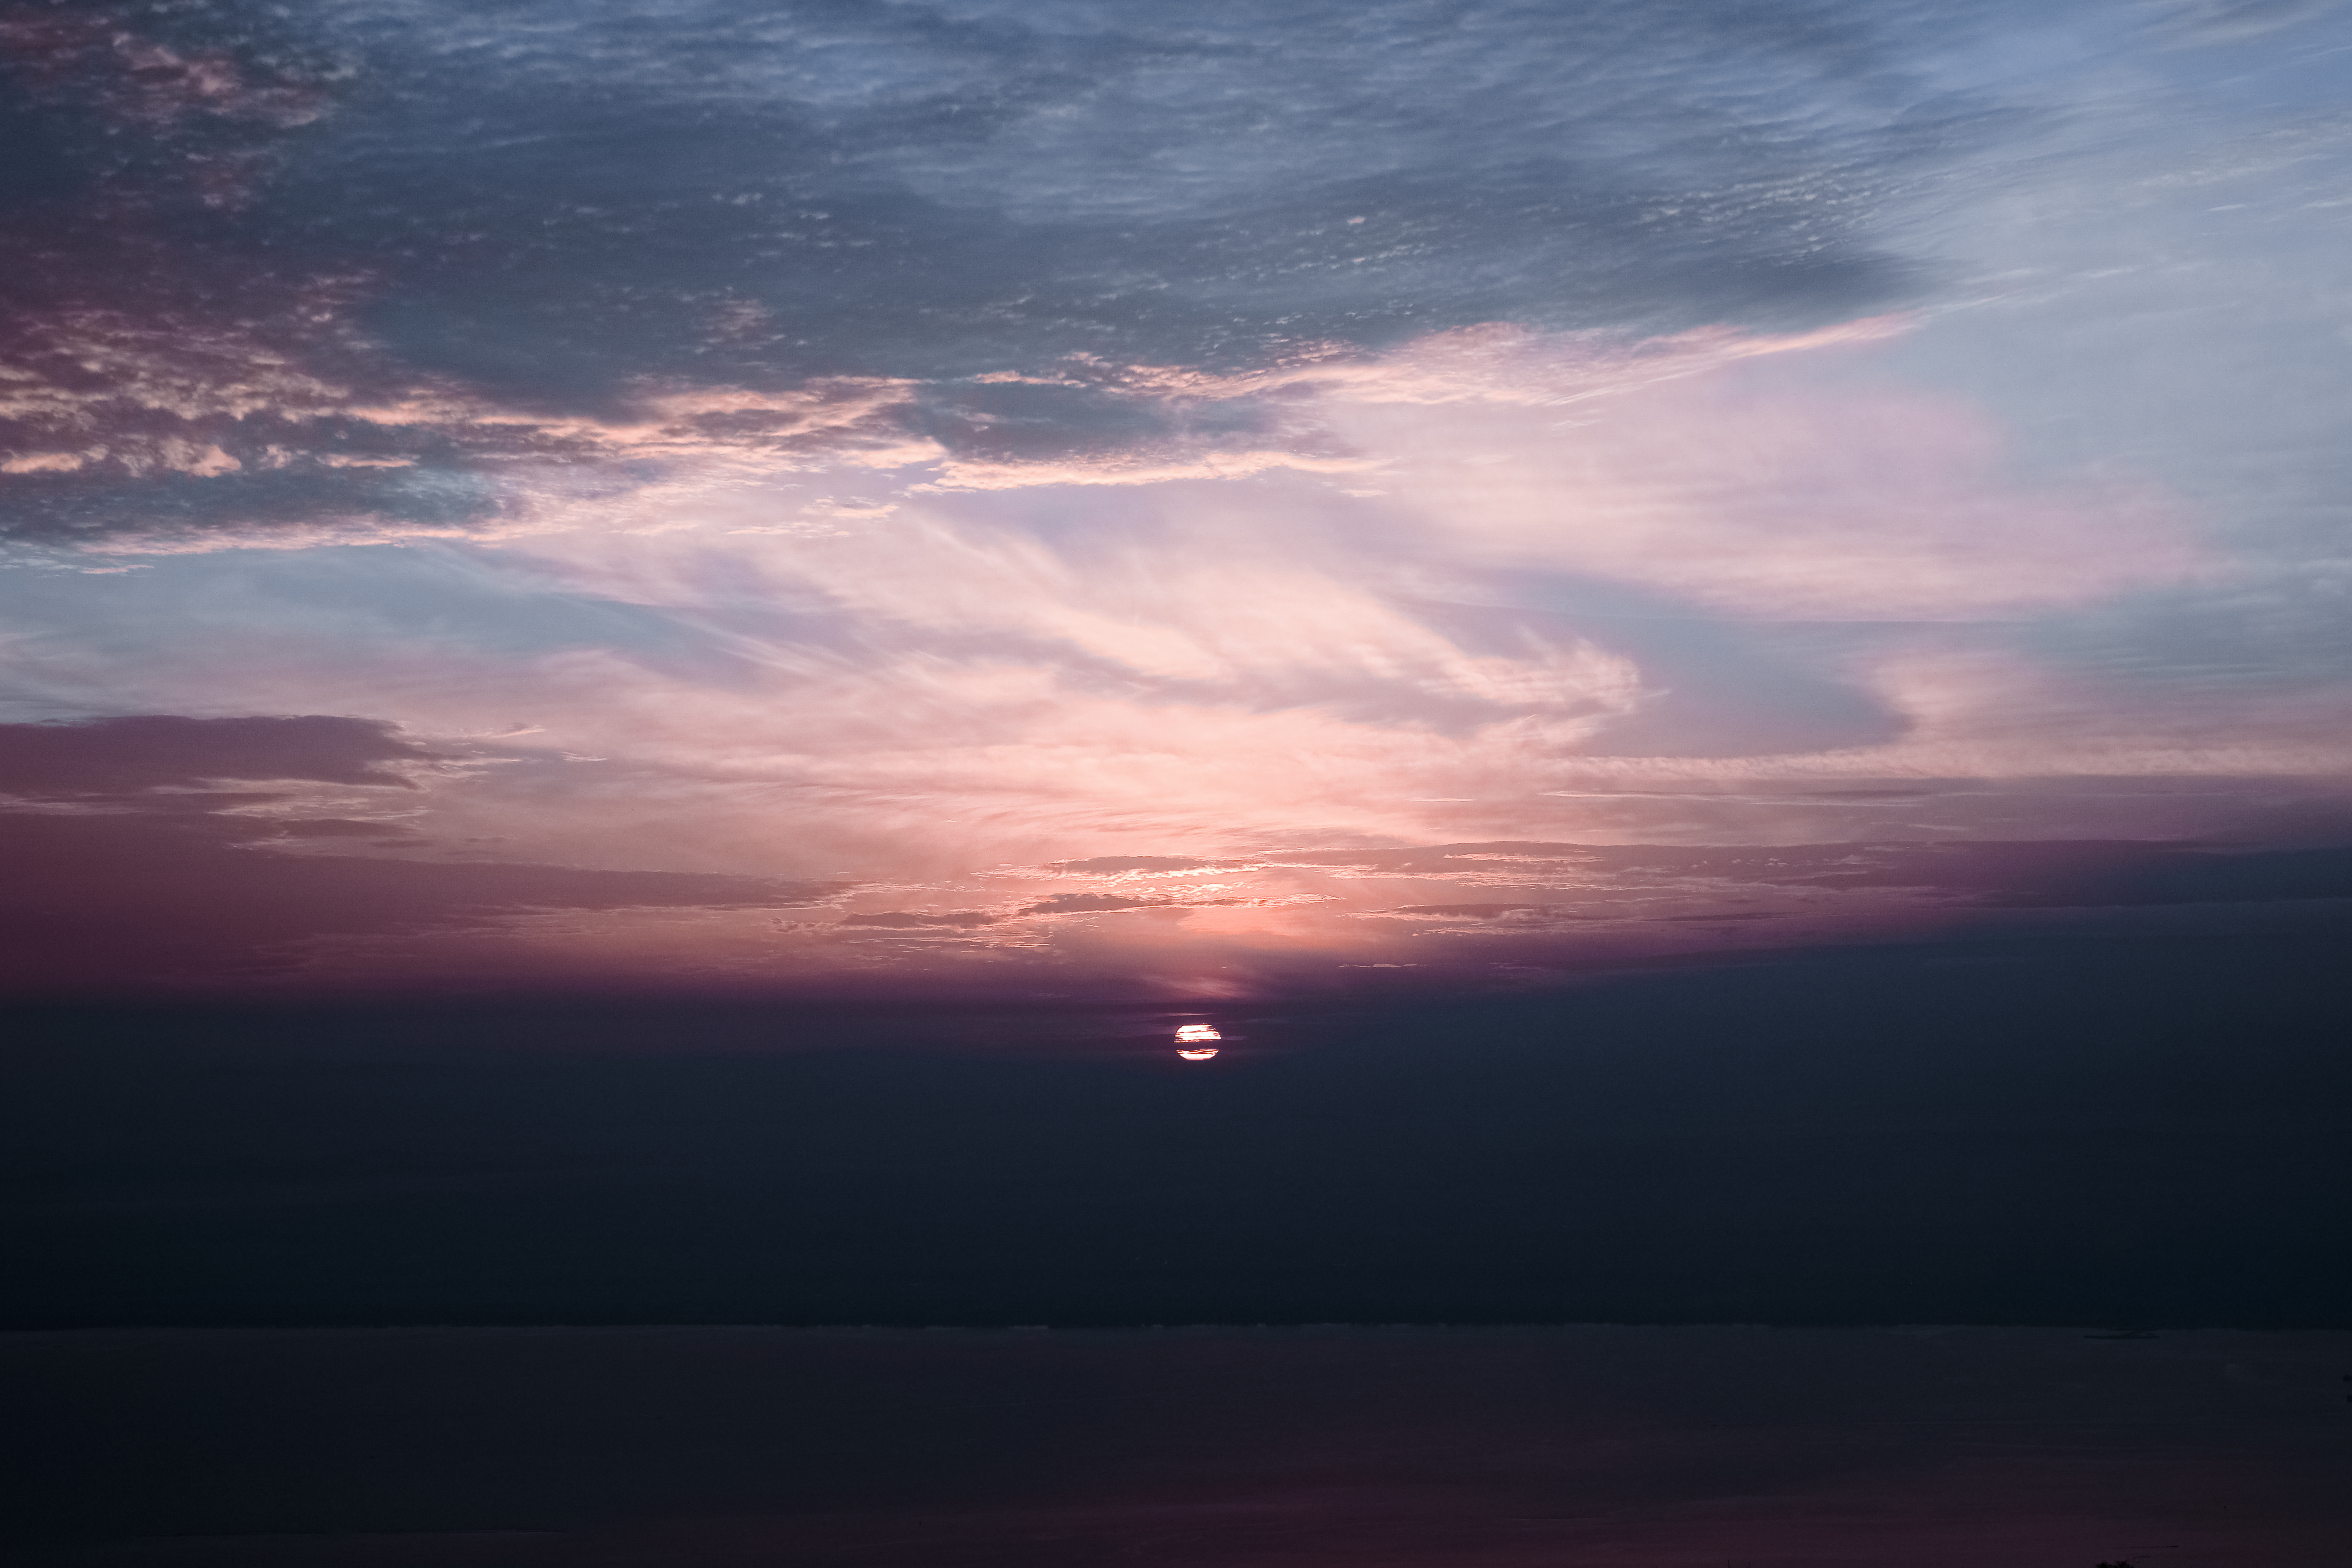
sea, water, nature, ocean, horizon, cloud, sky, sun, sunrise, sunset, sunlight, morning, dawn, atmosphere, dusk, evening, reflection, scenic, outdoors, clouds, afterglow, red sky at morning